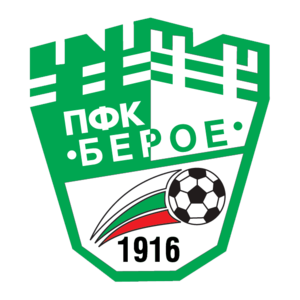
Beroe Stara Zagora
PFC Beroe Stara Zagora er en fodboldklub hjemmehørende i den bulgarske by Stara Zagora. Beroe havde sin mest succesfulde periode fra 1968-1980 med blandt andet sejre over Juventus og Athletic Bilbao i diverse europæiske turneringer, samt en 7-0 sejr over Austria Wien.